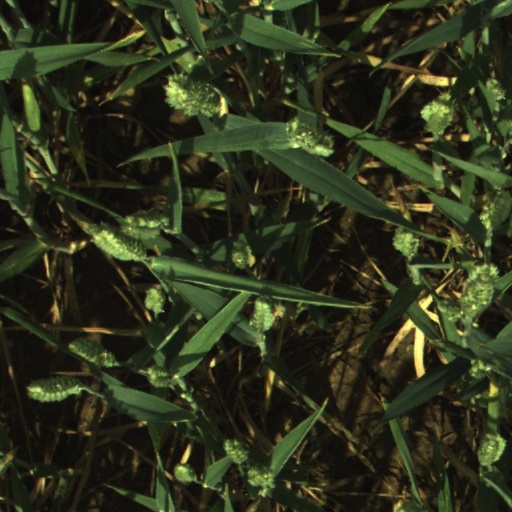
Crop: wheat